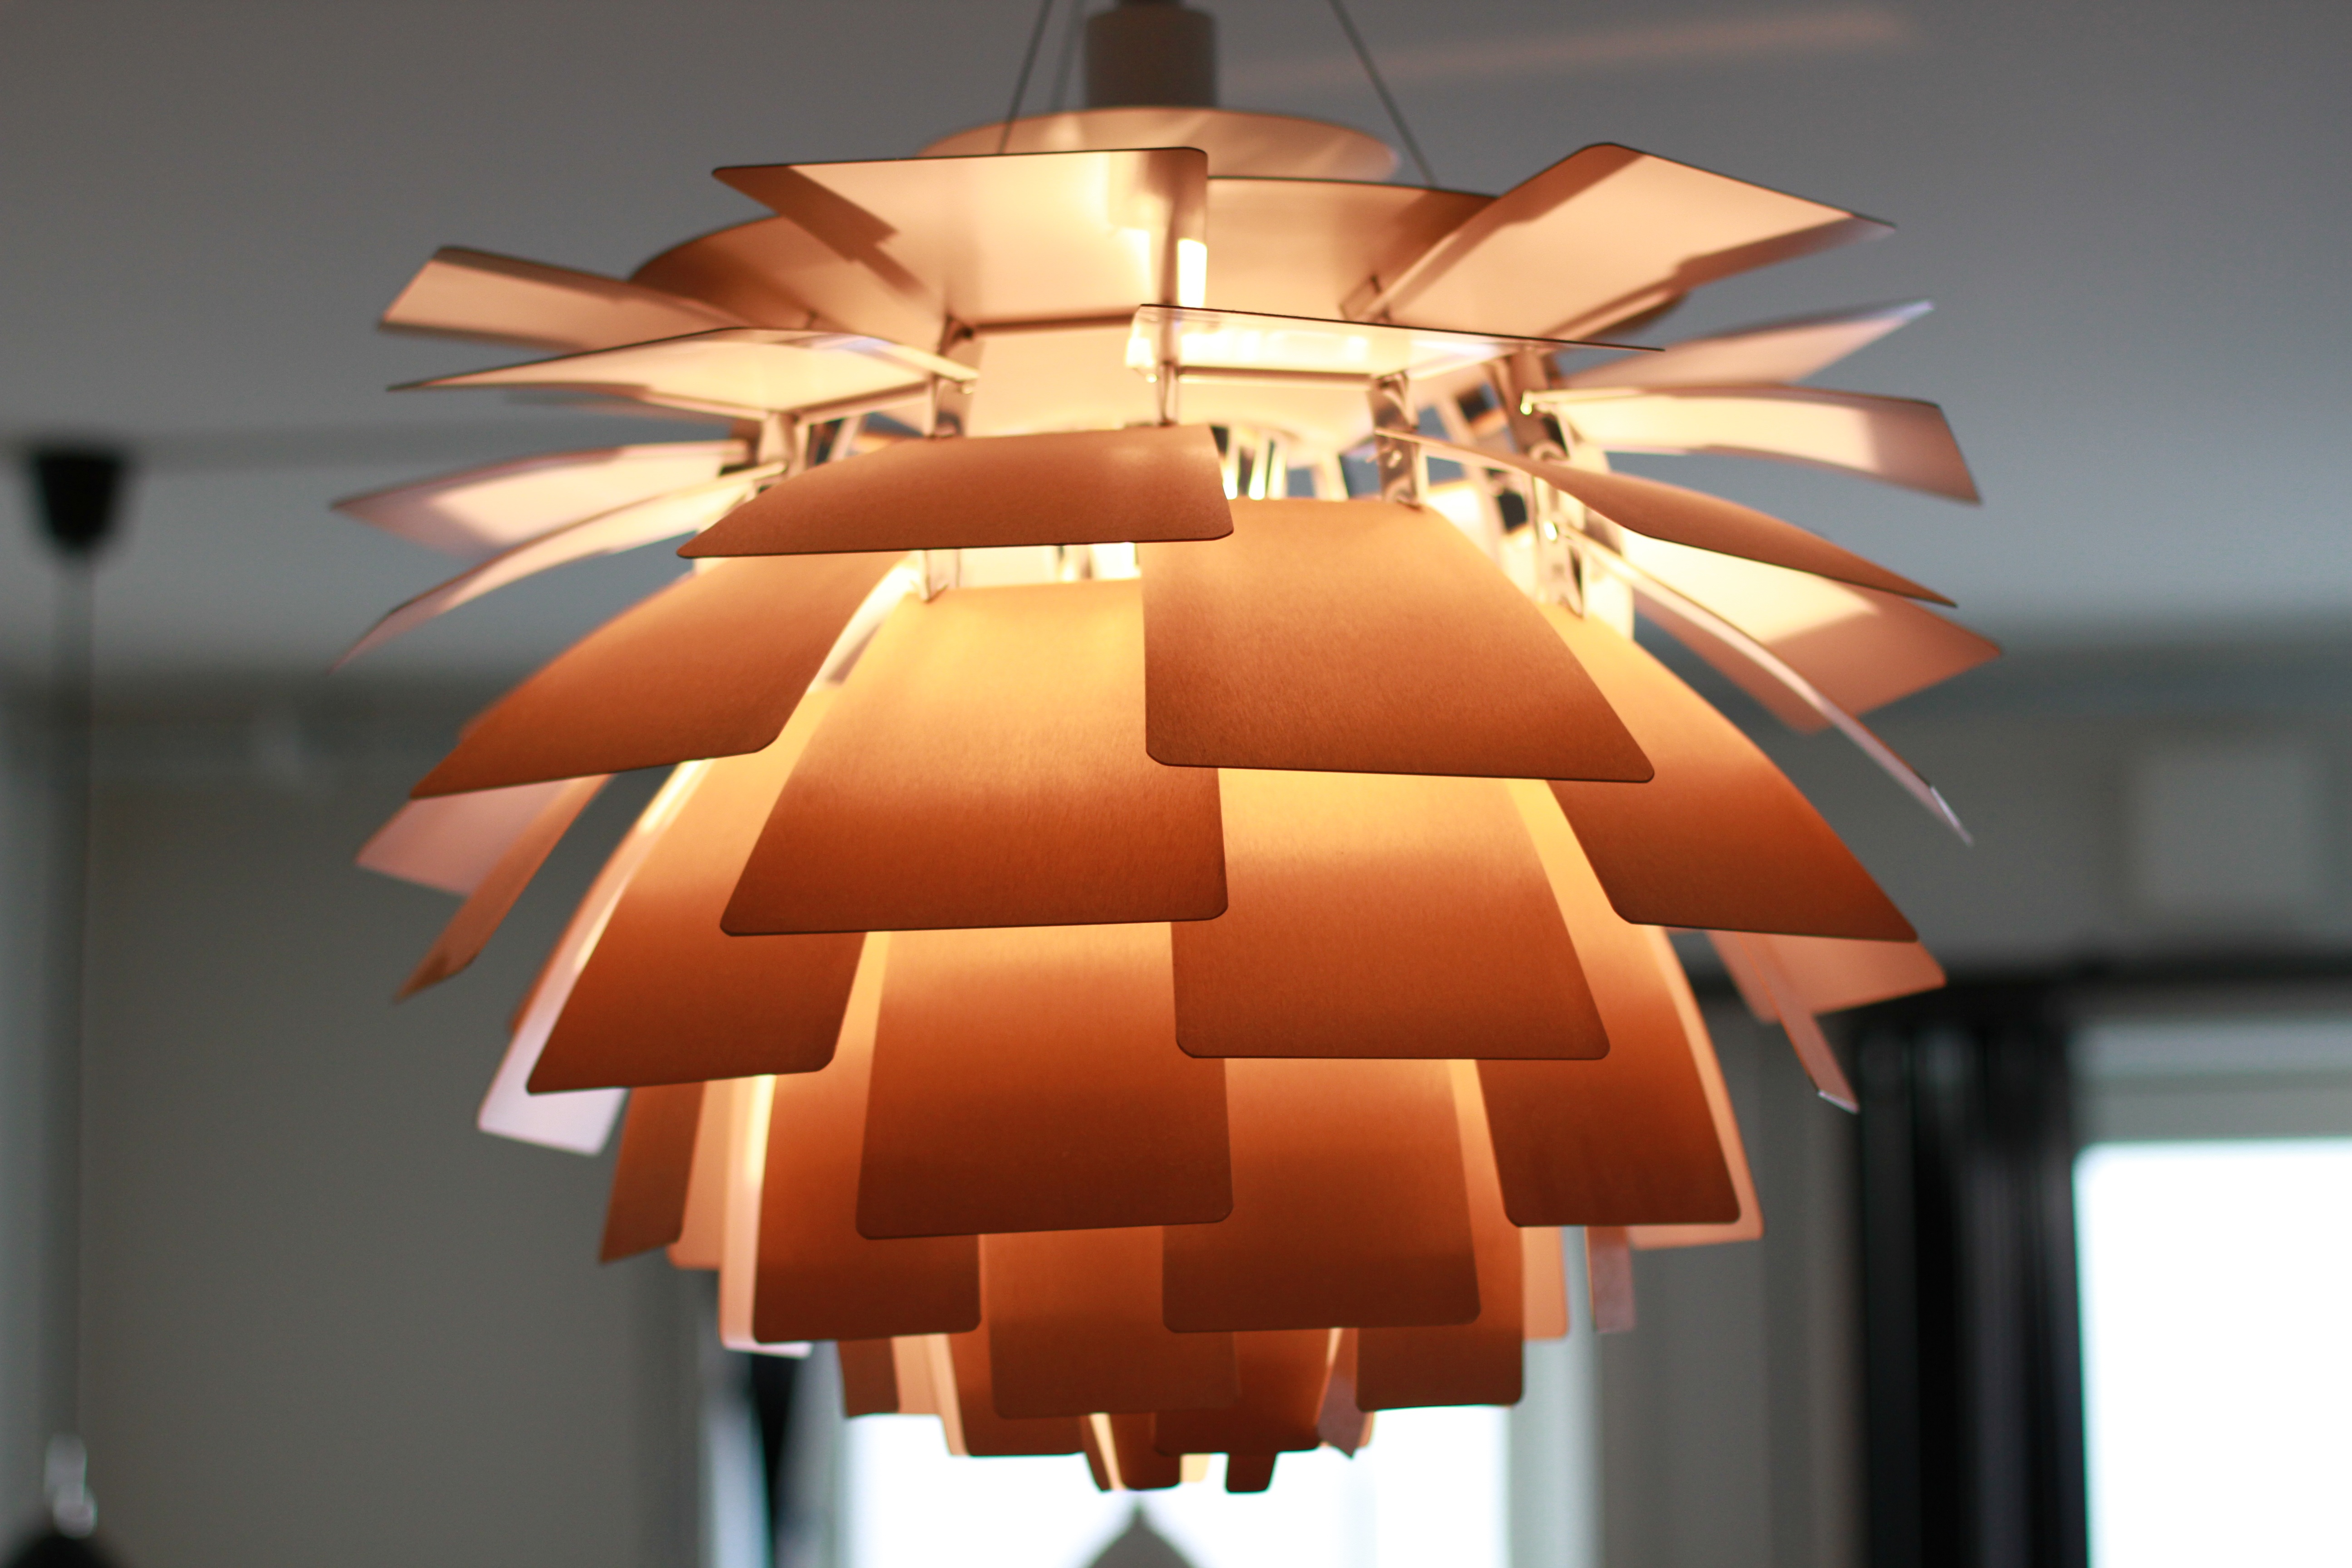
light, interior, home, ceiling, lamp, lighting, decor, christmas decoration, art, design, symmetry, light fixture, chandelier, sconce